BD (company)

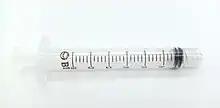
A syringe made by BD

In certain places, BD Medical also offers consulting and analytics related services. BD Medical's Consulting services are primarily targeted at hospitals, healthcare systems and networks of healthcare providers.